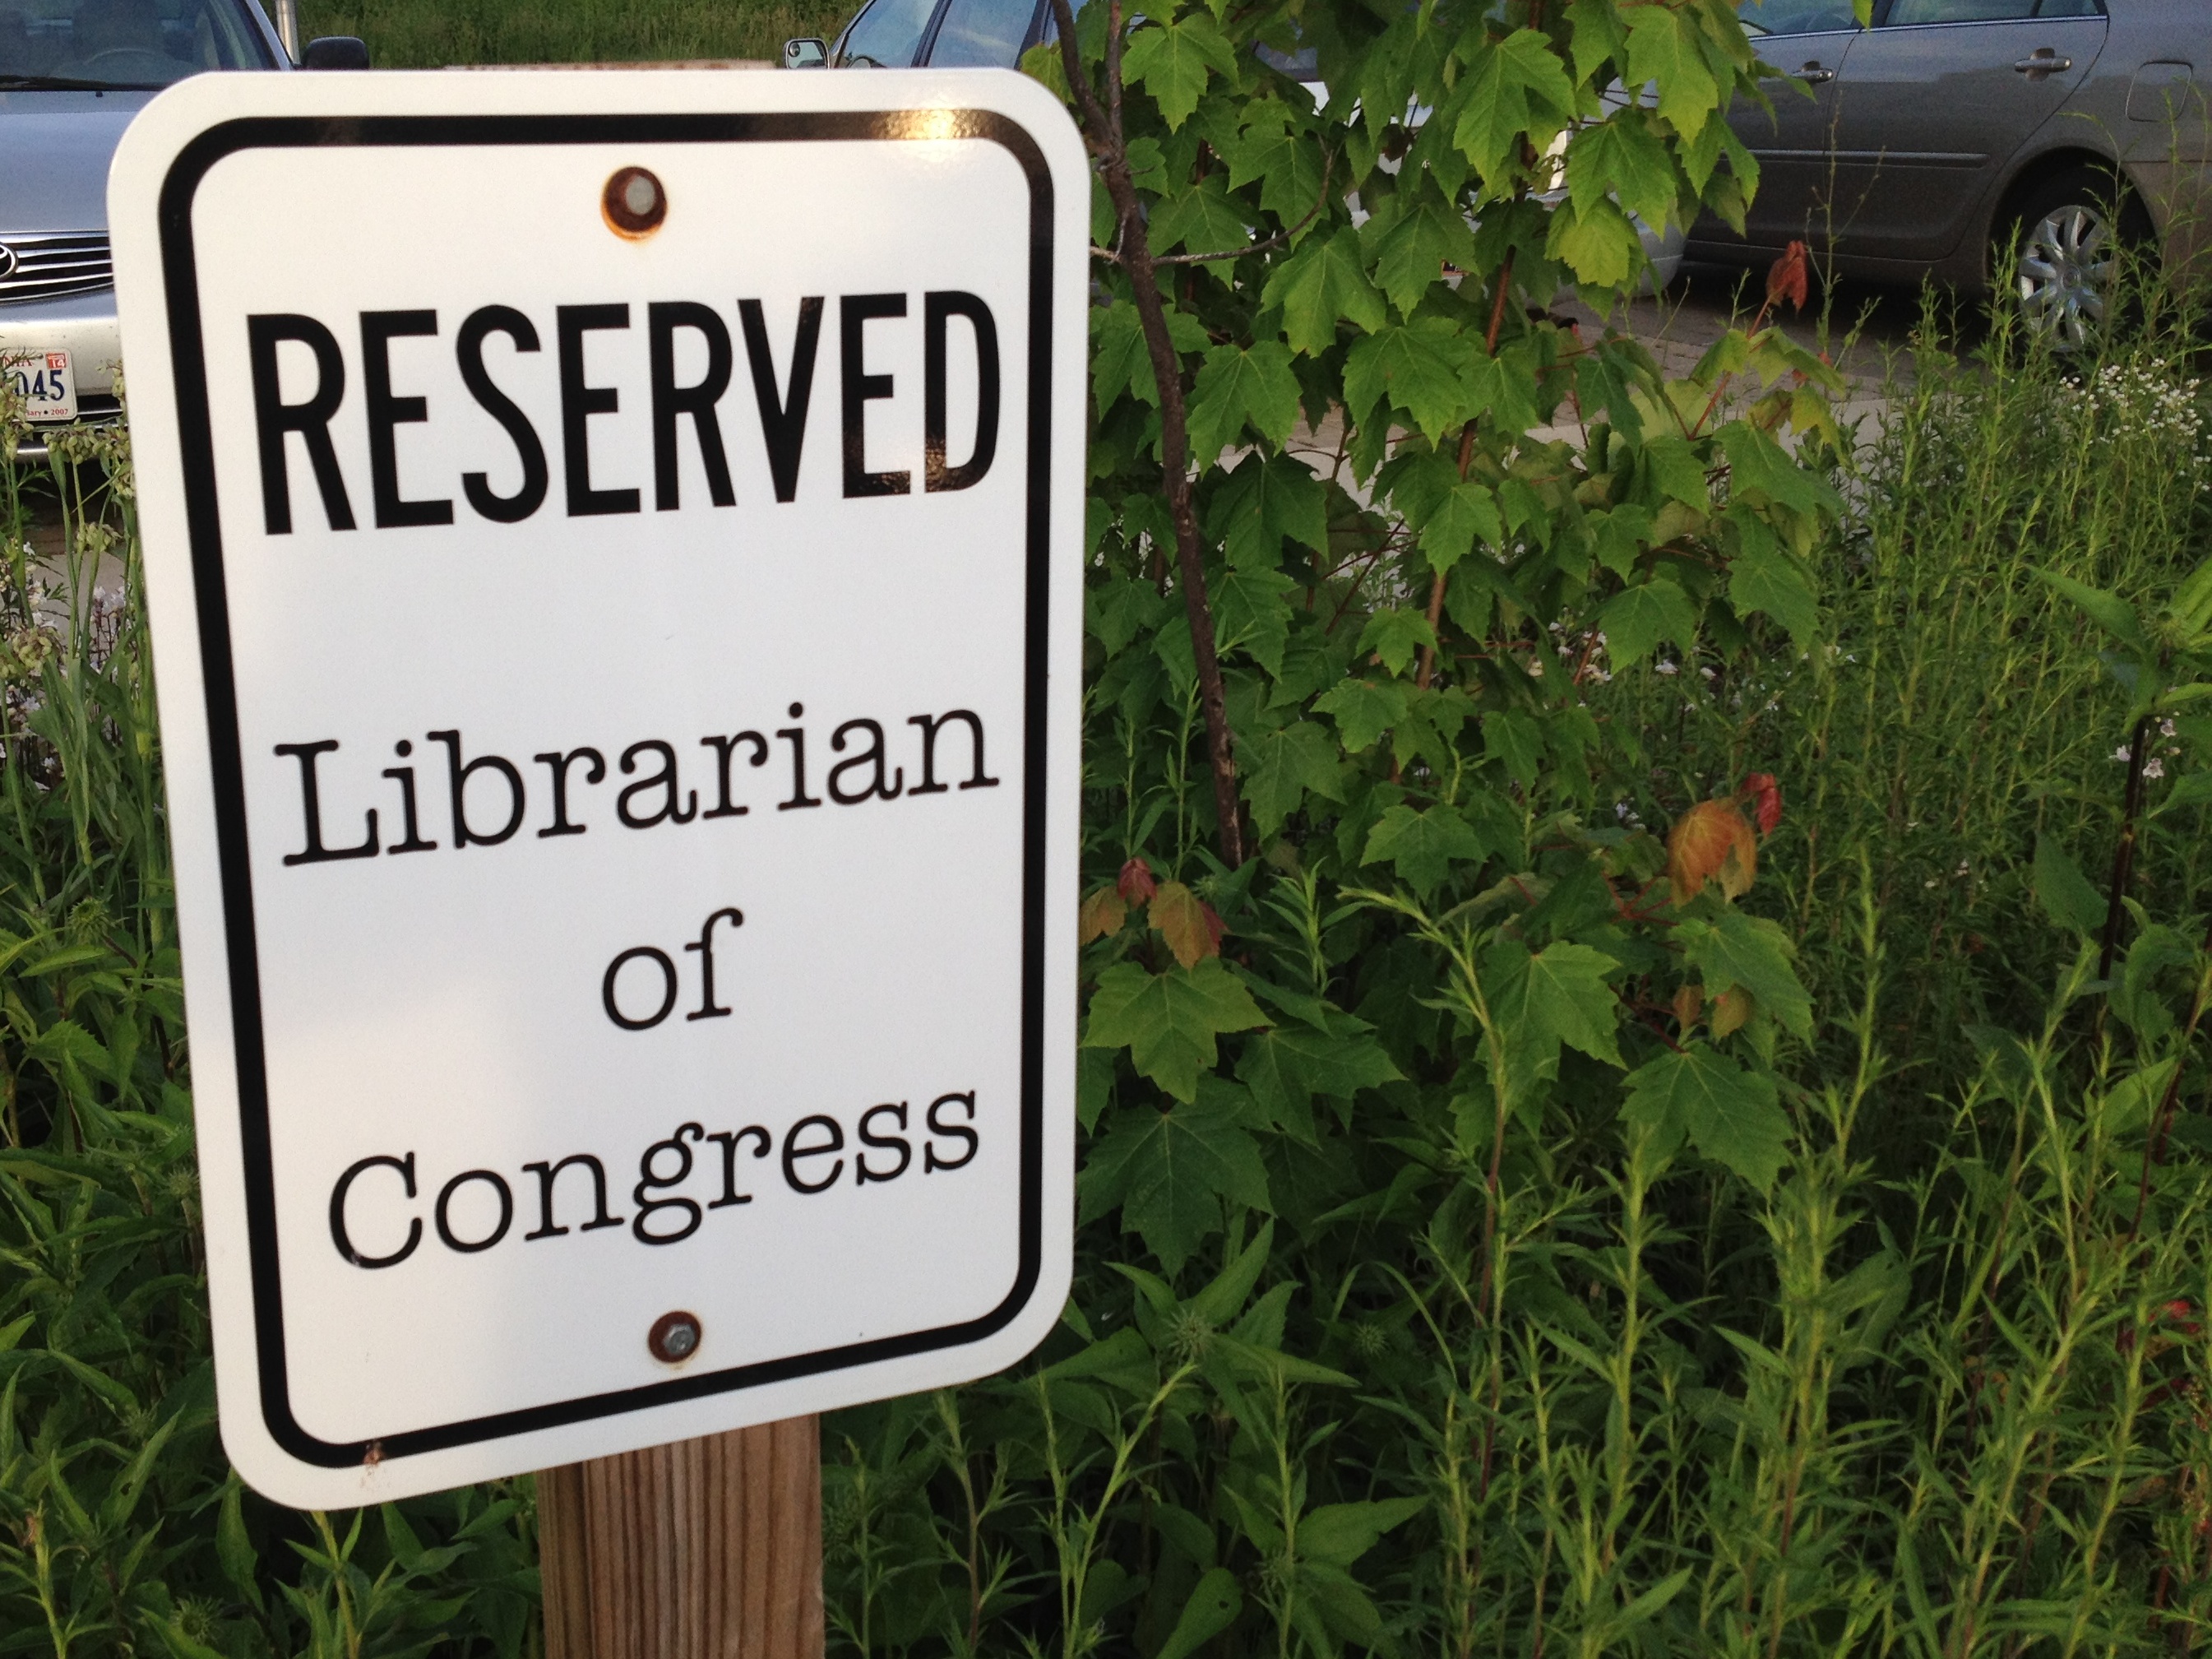
sign, green, street sign, signage